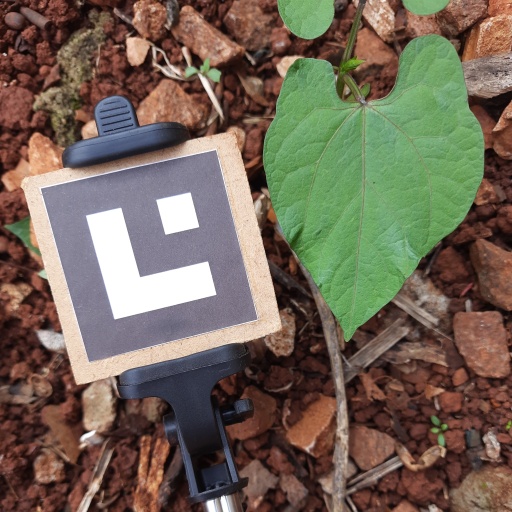
Observations: wavy surface, no eating holes, under cloudy sky